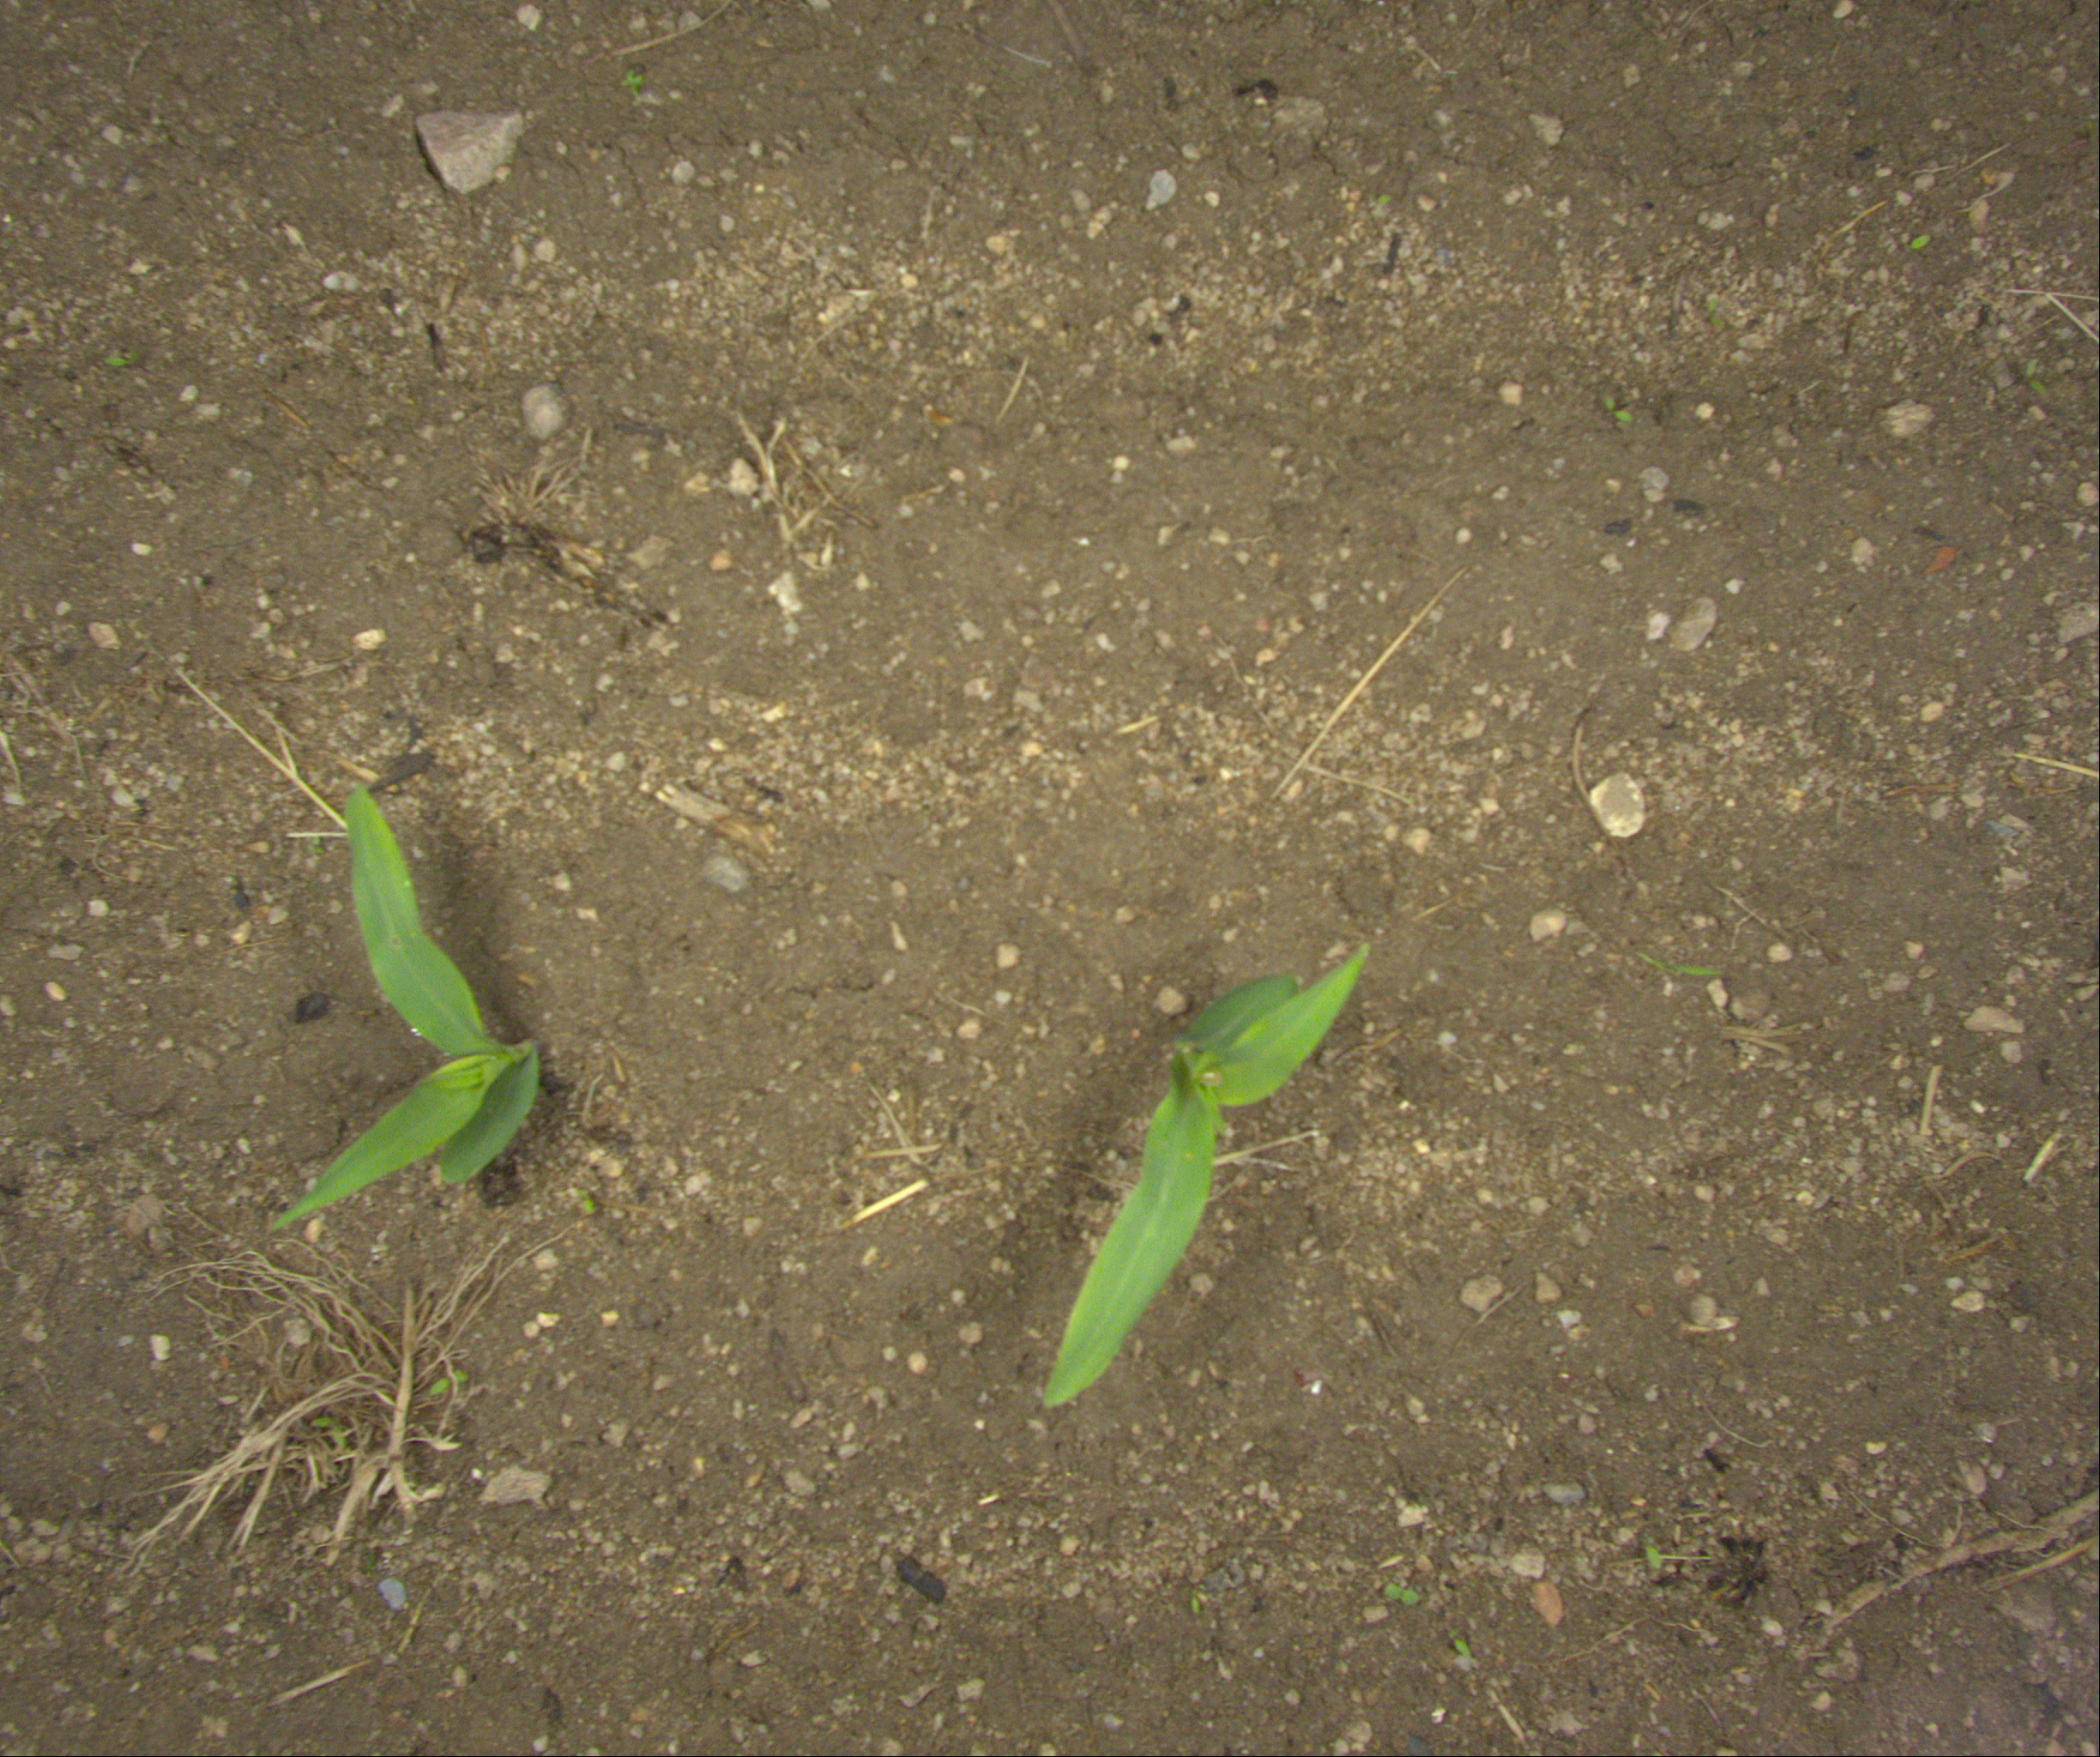
Crop: maize
Objects: maize, maize